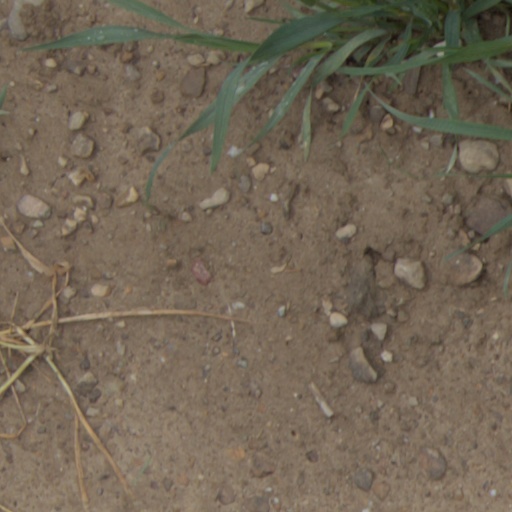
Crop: wheat